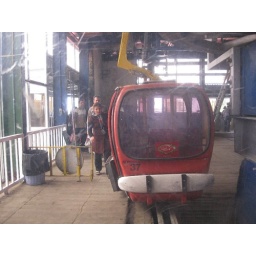
Cable cars climbing the Tochal mountain in north Tehran, Iran.